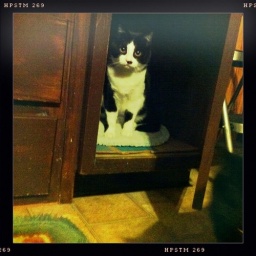
More cat photos since being stuck in my house unable to go anywhere usually leads to this.